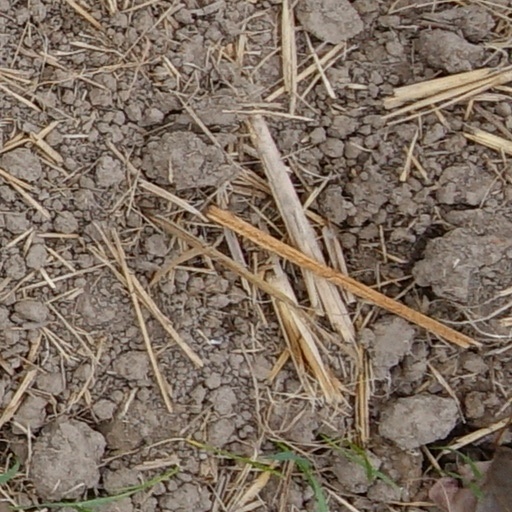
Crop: wheat